Limón Black Star

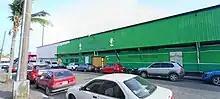
Estadio Juan Gobán

The Juan Gobán Stadium is a soccer stadium located in Limón, head of the province of the same name, on the Caribbean coast of Costa Rica.